Ramsen, Schaffhausen

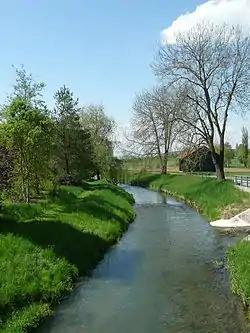
Biber river near Ramsen

Ramsen has an unemployment rate ( of 1.63%. , there were 113 people employed in the primary economic sector and about 37 businesses involved in this sector. 111 people are employed in the secondary sector and there are 20 businesses in this sector. 597 people are employed in the tertiary sector, with 69 businesses in this sector.